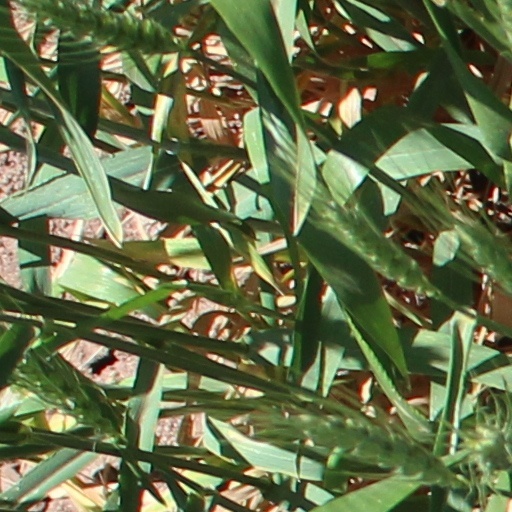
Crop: wheat